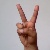
The image shows a hand gesture representing the letter 'V' in Indian Sign Language.